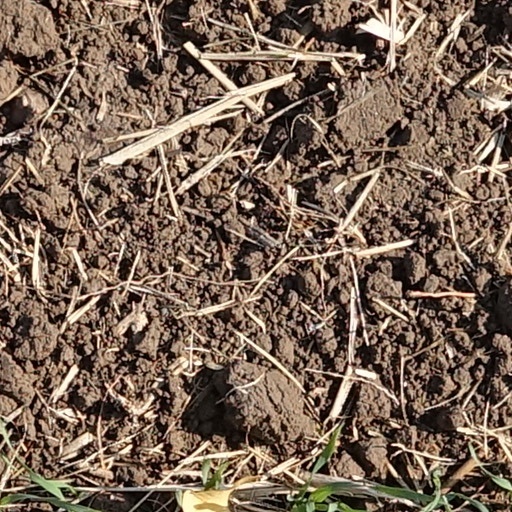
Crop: wheat